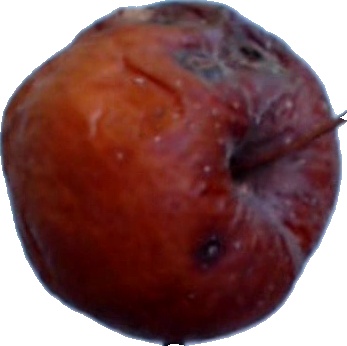
Label: apple_rotten_1